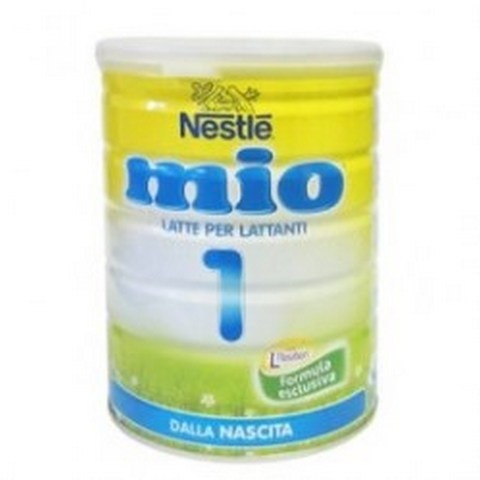
Mio 1 Polvere Partenza 800g
NESTLÃˆ MIO LATTE PER LATTANTI 1 Latte per lattanti, studiato specificatamente per rispondere ai fabbisogni nutrizionali dei piccoli fino al sesto mese di vita. Formato 800 g. Cod.12128336 [EAN: 7613032907655]
Brand: NESTLE' ITALIANA SpA
Category: Baby & Toddler > Nursing & Feeding > Baby & Toddler Food > Baby Formula